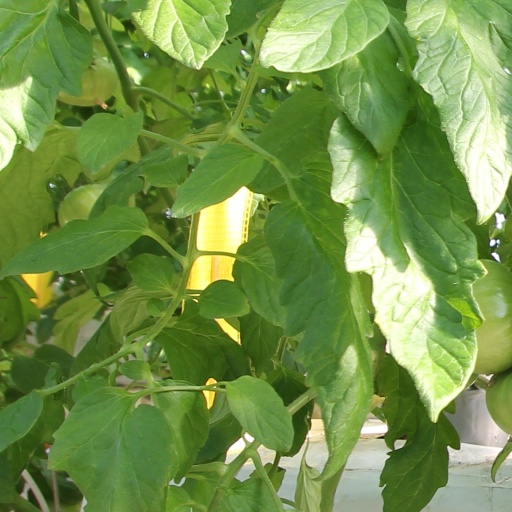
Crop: tomato